List of Internet pioneers

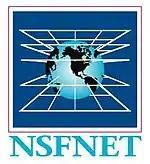
NSFNET logo, c. 1987

Elizabeth J. "Jake" Feinler (born 1931) was a staff member of Doug Engelbart's Augmentation Research Center (ARC) at SRI and PI for the Network Information Center (NIC) for the ARPANET and the Defense Data Network (DDN) from 1972 until 1989. In 2012, Feinler was inducted into the Internet Hall of Fame by the Internet Society.